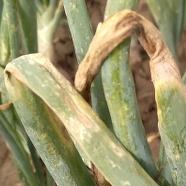
Crop: Onion
Condition: alternaria-d